Raef LaFrentz

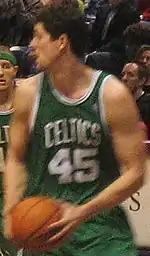
LaFrentz with the Boston Celtics in 2006

Raef Andrew LaFrentz (born May 29, 1976) is an American former professional basketball power forward and center who played for the Denver Nuggets, Dallas Mavericks, Boston Celtics, and Portland Trail Blazers of the National Basketball Association (NBA). Born and raised in Iowa, LaFrentz attended the University of Kansas and was drafted in 1998 by the Denver Nuggets. He was known for his perimeter shooting and his shot blocking abilities. In 2019–20 LaFrentz became an assistant basketball coach at Decorah High School in Decorah, Iowa.